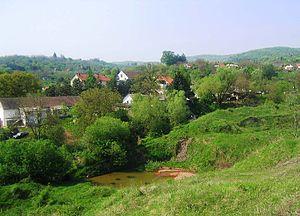
Vue générale du village de fr:Vrdnik, près de fr:Irig, Voïvodine, Serbie
La Fruška gora est un massif montagneux situé en Serbie, au nord de la région de Syrmie, dans la province autonome de Voïvodine.
Vrdnik est une localité de Serbie située dans la province autonome de Voïvodine. Elle fait partie de la municipalité d’Irig dans le district de Syrmie. Au recensement de 2011, elle comptait 3 092 habitants.
Irig est une ville et une municipalité de Serbie situées dans la province autonome de Voïvodine. Elles font partie du district de Syrmie. Au recensement de 2011, la ville comptait 4 415 habitants et la municipalité dont elle est le centre 10 866.